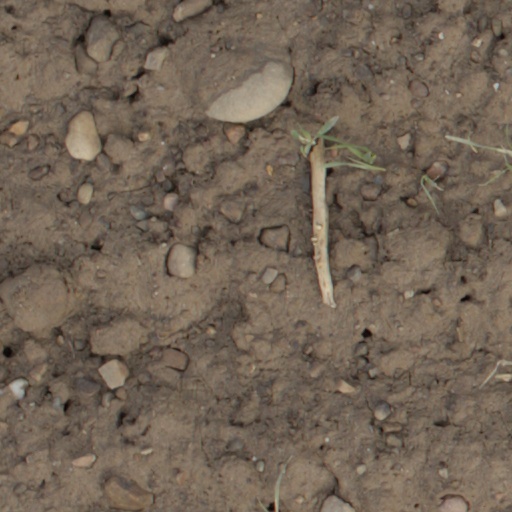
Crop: wheat